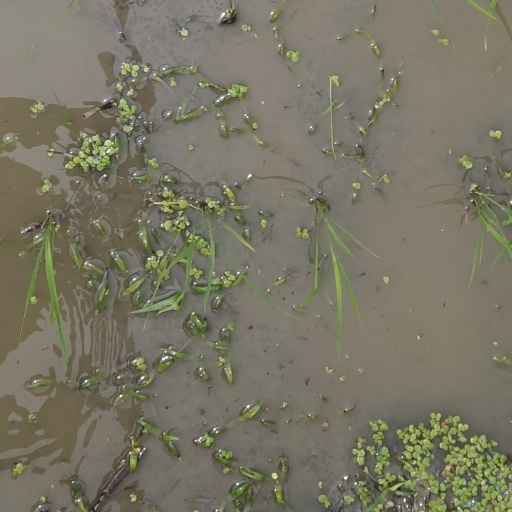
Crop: rice